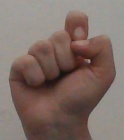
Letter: fa